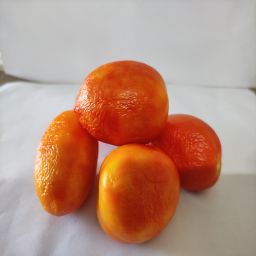
Crop: Tomato
Quality: Old